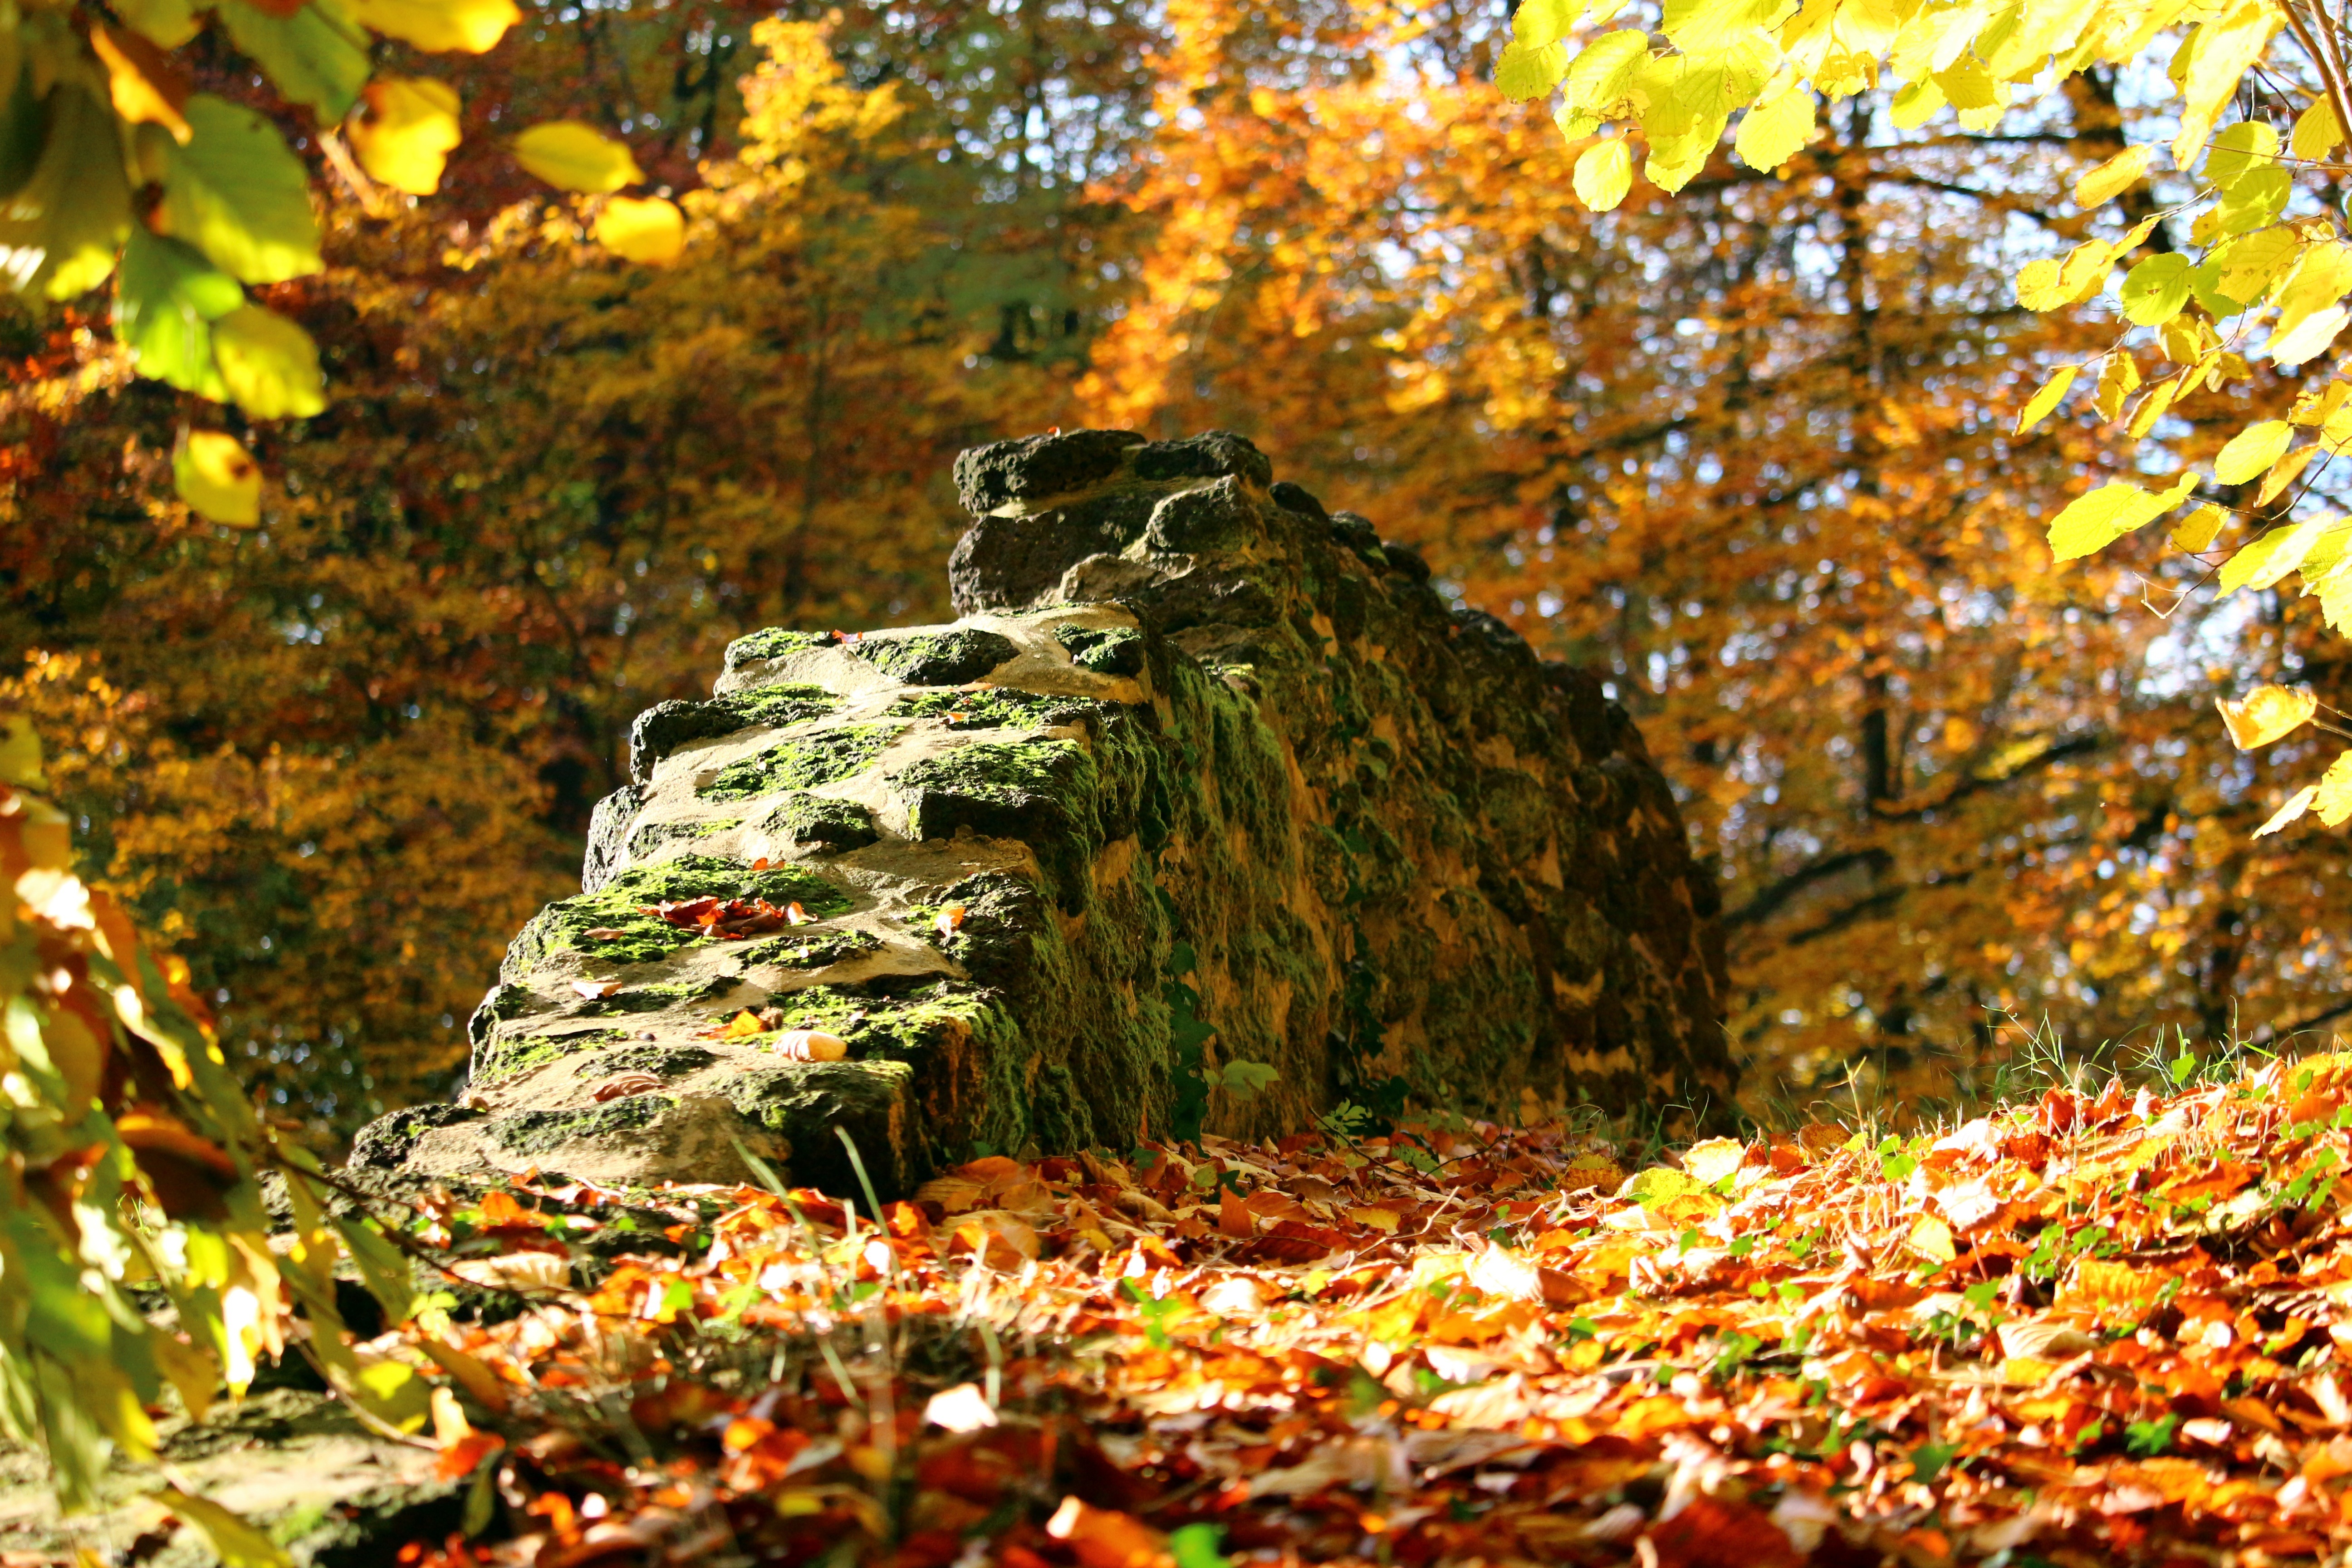
tree, forest, branch, plant, sunlight, leaf, autumn, stone wall, season, grotto, deciduous, woodland, habitat, fall foliage, ludwigslustparchim, castle park, rasenerz, clumping stone, lawn eisenstein, stone steps, woody plant